Frederick II, Holy Roman Emperor

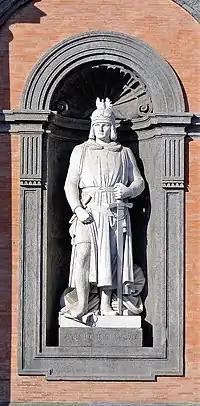
Frederick II's statue in Palazzo Reale di Napoli by Emanuele Caggiano (1888).

During Frederick's stay in the Holy Land, his regent, Rainald of Spoleto, had attacked the March of Ancona and the Duchy of Spoleto. Gregory IX recruited an army under John of Brienne and, in 1229, invaded southern Italy. His troops overcame an initial resistance at Montecassino and reached into Campania as far as the Volturno–Irpino. Frederick arrived at Brindisi in June 1229. He quickly recovered the lost territories, and tried and condemned the rebel barons, but avoided crossing the borders of the Papal States.